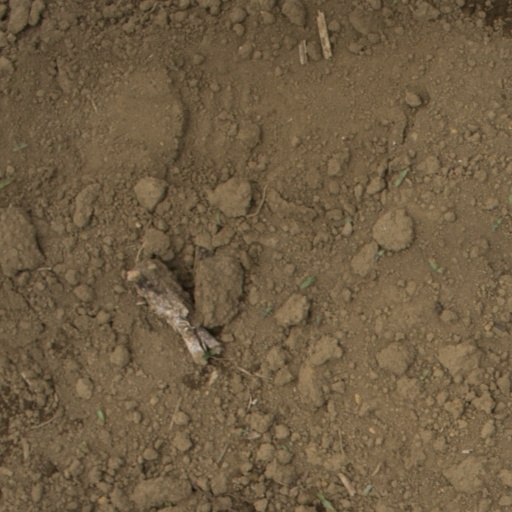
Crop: Jerusalem artichoke